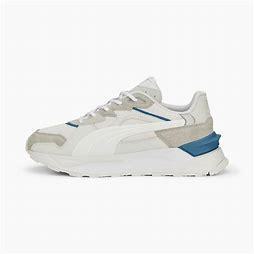
Brand: Puma
Model: Mirage Sport